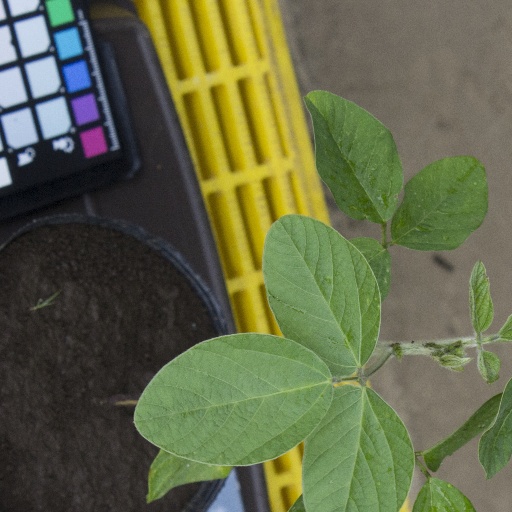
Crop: soybean